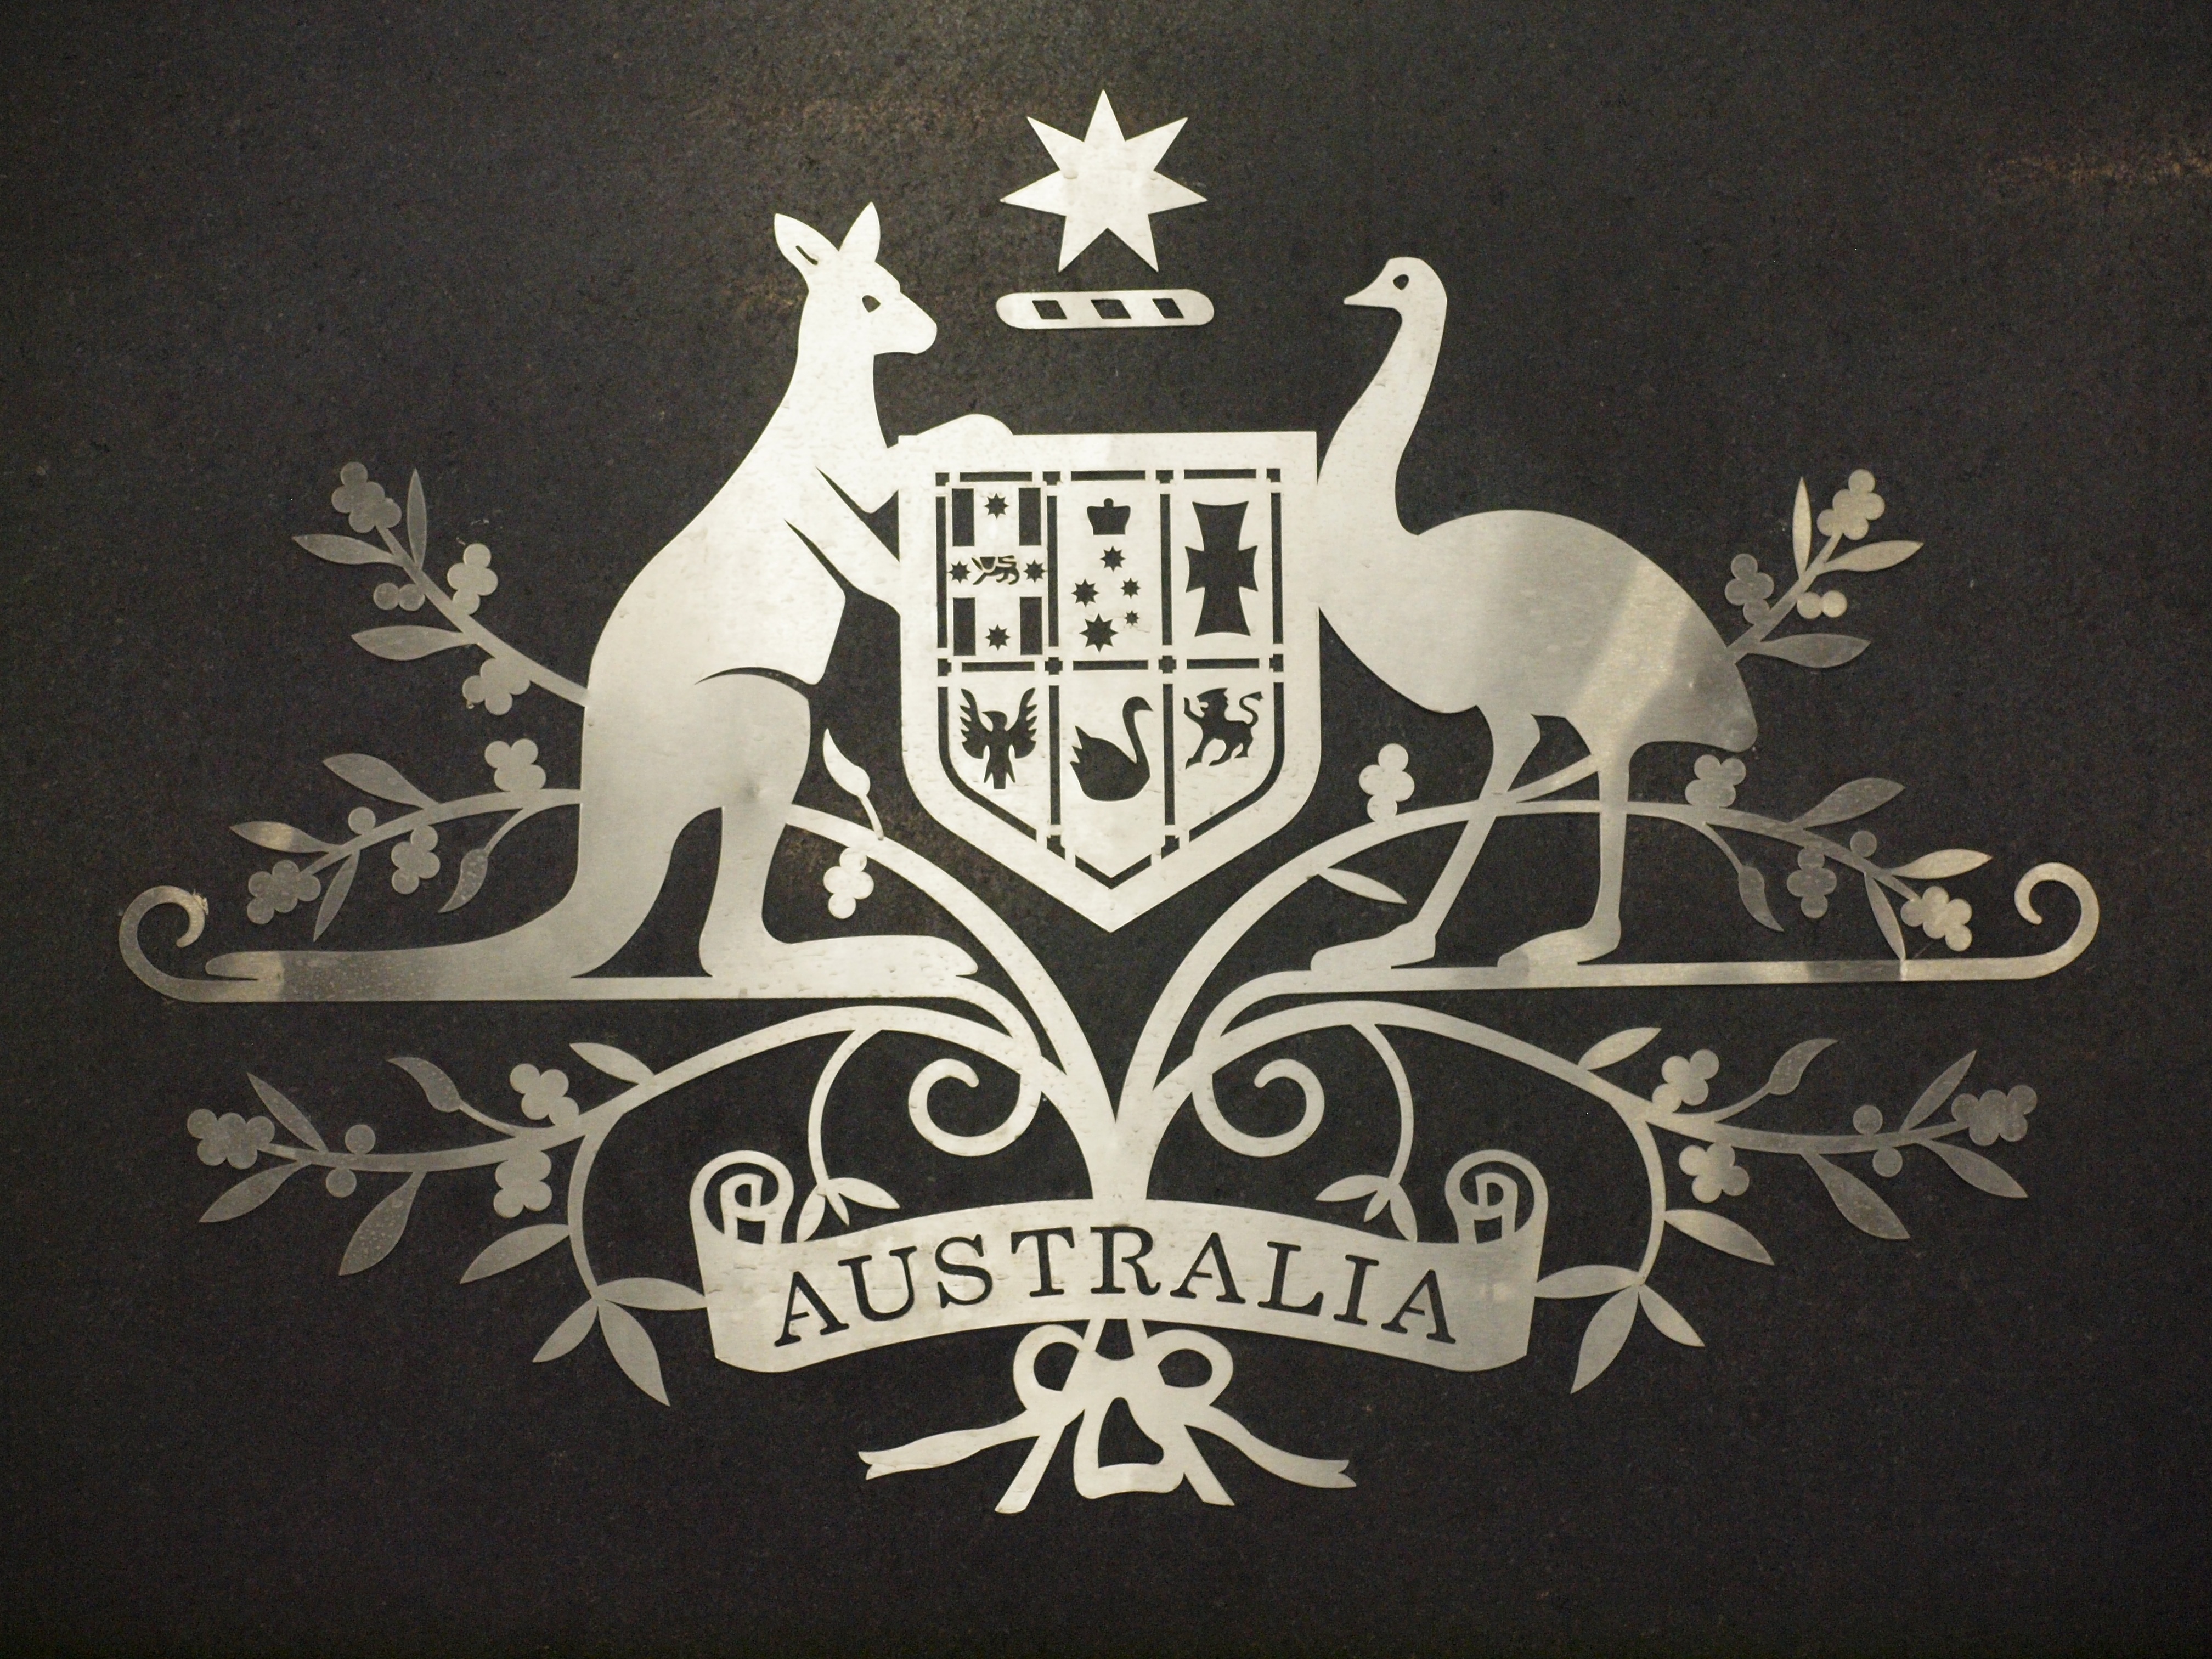
symbol, australia, font, national, art, drawing, illustration, logo, politics, government, calligraphy, economy, policy, politician